Robert William Chapman (engineer)

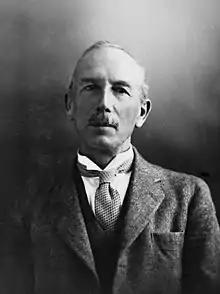
Robert William Chapman in 1931

Sir Robert William Chapman (27 December 1866 – 27 February 1942) was an Australian mathematician and engineer.